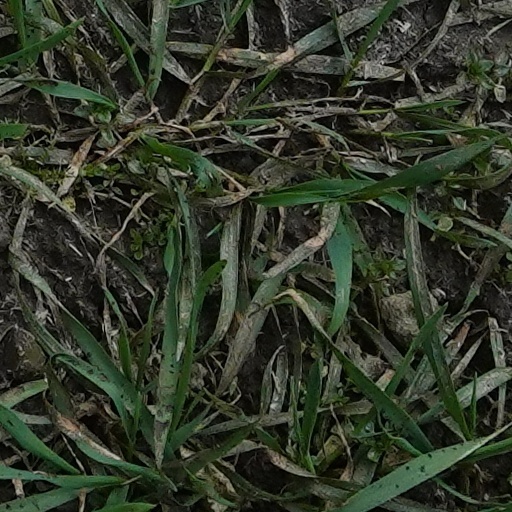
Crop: wheat